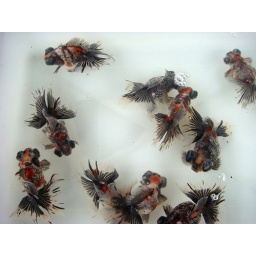
Nice colouration. Not often seen in the market with beautiful butterfly tail